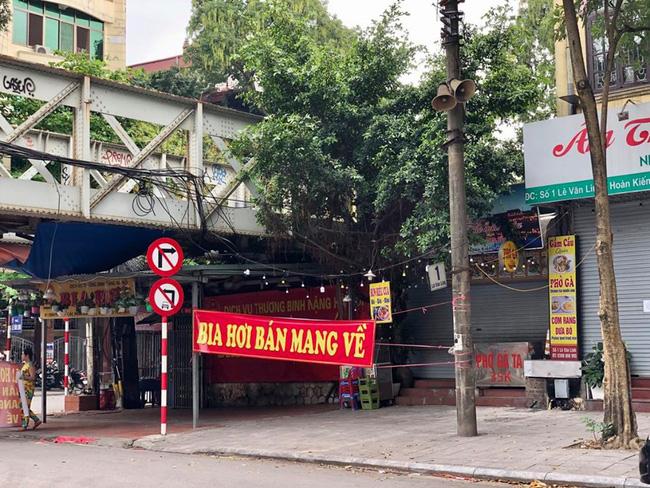
ở bên đường có những ngôi nhà đang trong trạng thái đóng cửa